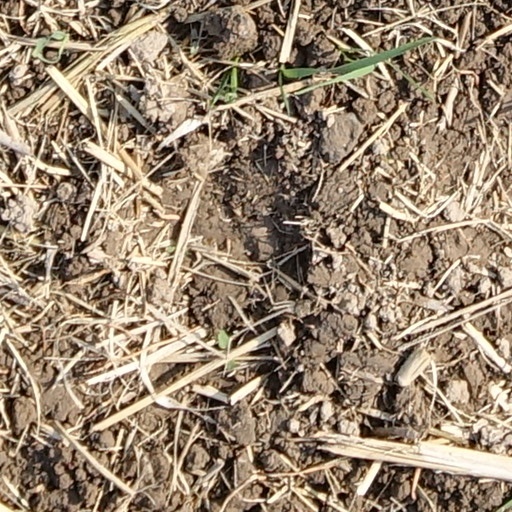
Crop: wheat